Greenland ice sheet

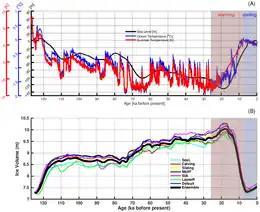
For much of the past 120,000 years, the climate of Greenland has been colder than in the last few millennia of recorded history (upper half), allowing the ice sheet to become considerably larger than it is now (lower half).

The base of the ice sheet may be warm enough due to geothermal activity to have liquid water beneath it. This liquid water, under pressure from the weight of ice above it, may cause erosion, eventually leaving nothing but bedrock below the ice sheet. However, there are parts of the Greenland ice sheet, near the summit, where the ice sheet slides over a basal layer of ice which had frozen solid to the ground, preserving ancient soil, which can then be recovered by drilling. The oldest such soil was continuously covered by ice for around 2.7 million years, while another, deep ice core from the summit has revealed ice that is around ~1,000,000 years old.